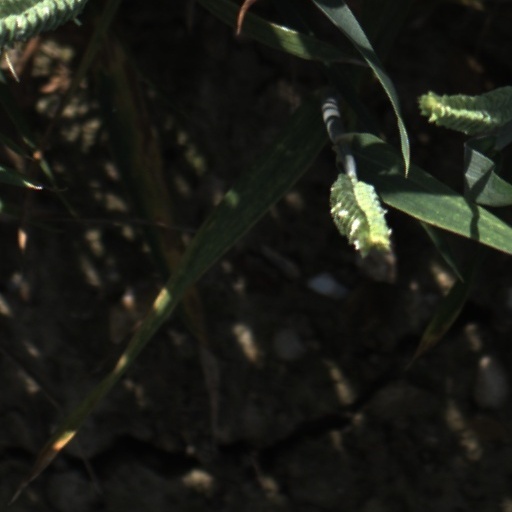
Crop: wheat